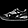
Label: Sneaker